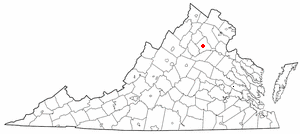
La ville américaine de Culpeper est le siège du comté de Culpeper, dans l’État de Virginie. Sa population s’élevait à 16 379 habitants lors du recensement de 2010, estimée à 18 006 habitants en 2016. C’est la seule localité incorporée du comté.